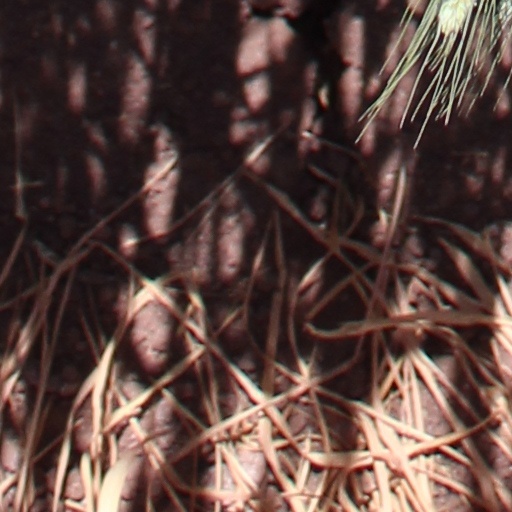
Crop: wheat